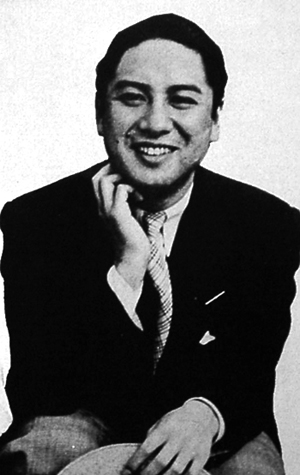
คาซูโอะ ฮาเซงาวะ

| image = Kazuo Hasegawa.jpg
| caption = คาซูโอะ ฮาเซงาวะใน ค.ศ. 1937
| name = คาซูโอะ ฮาเซงาวะ
| birth_place = เขตฟูชิมิ เกียวโต ประเทศญี่ปุ่น
| death_place = โตเกียว ประเทศญ๊ปุ่น
| other_names = โชจิโร ฮายาชิ, โชมารุ ฮายาชิ
| occupation = นักแสดง
| yearsactive = ค.ศ. 1913–1982
คาซูโอะ ฮาเซงาวะ (27 กุมภาพันธ์ ค.ศ. 1908 - 6 เมษายน ค.ศ. 1984) เป็นนักแสดงชายชาวญี่ปุ่น แสดงภาพยนตร์มากถึง 290 เรื่อง ตั้งแต่ปี ค.ศ. 1927 ถึง ค.ศ. 1963(Japanese)
accessed 29 May 2009
== อาชีพ ==
ไฟล์:Kazuo_Hasegawa_as_Zenigata_Heiji.jpg|thumb|คาซูโอะ ฮาเซงาวะ เมื่อปี ค.ศ. 1951
เขาเกิดในครอบครัวผู้ผลิตสาเกในเกียวโต เขาปรากฏตัวบนเวทีครั้งแรกเมื่ออายุห้าขวบในโรงละครที่ดำเนินการโดยครอบครัวของเขาเป็นธุรกิจเสริม ในปี 1918 เขาได้เป็นศิษย์ของนากามูระ กันจิโร่ ที่ 1 และแสดงละครคาบูกิในภูมิภาคคันไซ เขาเข้าร่วมสตูดิโอ Shochiku ในปี 1927 และเปิดตัวภาพยนตร์เรื่องแรกใน "Chigo no kenpō" ภายใต้ชื่อ โชจิโร่ ฮายาชิ รูปร่างหน้าตาที่หล่อเหลาและสไตล์การต่อสู้ที่สง่างามทำให้เขากลายเป็นดาราใหญ่ในภาพยนตร์ยุคโบราณ (jidaigeki) และเขาปรากฏตัวในภาพยนตร์มากกว่า 120 เรื่องของ Shochiku ในระยะเวลา 11 ปี โดยผลงานที่ดีที่สุดได้รับการกำกับโดย Teinosuke Kinugasa ภาพยนตร์ "Yukinojō henge" ในปี 1935 เป็นที่นิยมมาก เขาย้ายไปยังสตูดิโอ Toho ในปี 1937 อย่างไรก็ตาม เมื่อวันที่ 11 พฤศจิกายน 1937 เขาถูกโจมตีโดยนักเลงและถูกกรีดหน้าด้วยใบมีดโกน ตามที่นักประวัติศาสตร์ ไดสุเกะ มิยาโอะ กล่าวว่า "แม้จะไม่มีหลักฐานชัดเจน แต่มันก็ถูกสันนิษฐานอย่างกว้างขวางว่านี่เป็นมาตรการตอบโต้ของ Shochiku ต่อการที่ฮายาชิถูกเรียกว่าทรยศ" เขาฟื้นตัวและเปลี่ยนชื่อเวทีของเขาเป็นชื่อจริง คาซึโอะ ฮาเซกาวะ ฮาเซกาวะปรากฏตัวในภาพยนตร์ที่ประสบความสำเร็จมากมายสำหรับ Toho รวมถึงภาพยนตร์ "National policy" ที่มีฉากในประเทศจีน เช่น "Song of the White Orchid" (1939) และ "China Night" (1940) ร่วมกับนักแสดงร่วม ริ โคแรน เขาย้ายไปยัง Daiei Film ในปี 1950 และยังคงปรากฏตัวในซีรีส์ยอดนิยม Zenigata Heiji เขายังปรากฏตัวในภาพยนตร์คลาสสิกหลายเรื่องรวมถึง "The Tale of Genji" (1951) ของโคซาบุโร โยชิมูระ, "Gate of Hell" (1953) ของคินูกาซะ และ "The Crucified Lovers" (1954) ของเคนจิ มิซูโงจิ เขาได้รับการแต่งตั้งเป็นกรรมการของ Daiei ในปี 1957 เพื่อฉลองภาพยนตร์เรื่องที่ 300 ของเขา ฮาเซกาวะปรากฏตัวในเวอร์ชันใหม่ของ "Yukinojō henge" (ที่รู้จักในต่างประเทศในชื่อ "An Actor's Revenge") ในปี 1963 กำกับโดย Kon Ichikawa เขาออกจาก Daiei ในปีนั้นและยังคงปรากฏตัวบนเวทีและโทรทัศน์ รวมถึงการแสดงในละครไทงะเรื่องที่สองของ NHK "Akō Rōshi" ในปี 1964 เขายังเป็นผู้กำกับเวอร์ชัน Takarazuka Revue ของ "The Rose of Versailles" ในปี 1974
== ผลงาน ==
* (十字路 Jujiro) also known as "Crossroads", "Crossways", "Shadows of the Yoshiwara" or "Slums of Tokyo" (1928)
* "The Tale of Genji" (1951)
* "Dedication of the Great Buddha" (1952)
* "Gate of Hell" (1953)
* "The Crucified Lovers" (1954)
* "Zenigata Heiji: Ghost Lord" (銭形平次捕物控　幽霊大名 Zenigata Heiji Torimono-Hikae: Yūrei Daimyō) (1954)
* (藤十郎の恋 Tōjūrō no Koi) (1955)
* "Tsukigata Hanpeita: Hana no maki; Arashi no maki" (1956)
* (残菊物語 Zangiku monogatari) (1956)
* "Nichiren to mōko daishūrai" (1958)
* "The Loyal 47 Ronin" (忠臣蔵 Chūshingura) (1958)
* "Yotsuya Kaidan (film)" (1959)
* "An Actor's Revenge" (1963)
== รางวัล ==
* Kikuchi Kan Prize (1957)
* เหรียญเกียรติยศ (ญี่ปุ่น)|Medal with Purple Ribbon (1965)
* เครื่องราชอิสริยาภรณ์มงคลรัตน์|Order of the Sacred Treasure, 3rd class, Gold Rays with Neck Ribbon (1978)
* People's Honour Award (1984)
== อ้างอิง ==
== แหล่งข้อมูลอื่น ==
*
*
* Film Reference Actors and Actresses 4th Edition. pages 540- . /
หมวดหมู่:บุคคลที่เกิดในปี พ.ศ. 2451
หมวดหมู่:บุคคลที่เสียชีวิตในปี พ.ศ. 2527
หมวดหมู่:นักแสดงภาพยนตร์ชายชาวญี่ปุ่น
หมวดหมู่:บุคคลจากเกียวโต